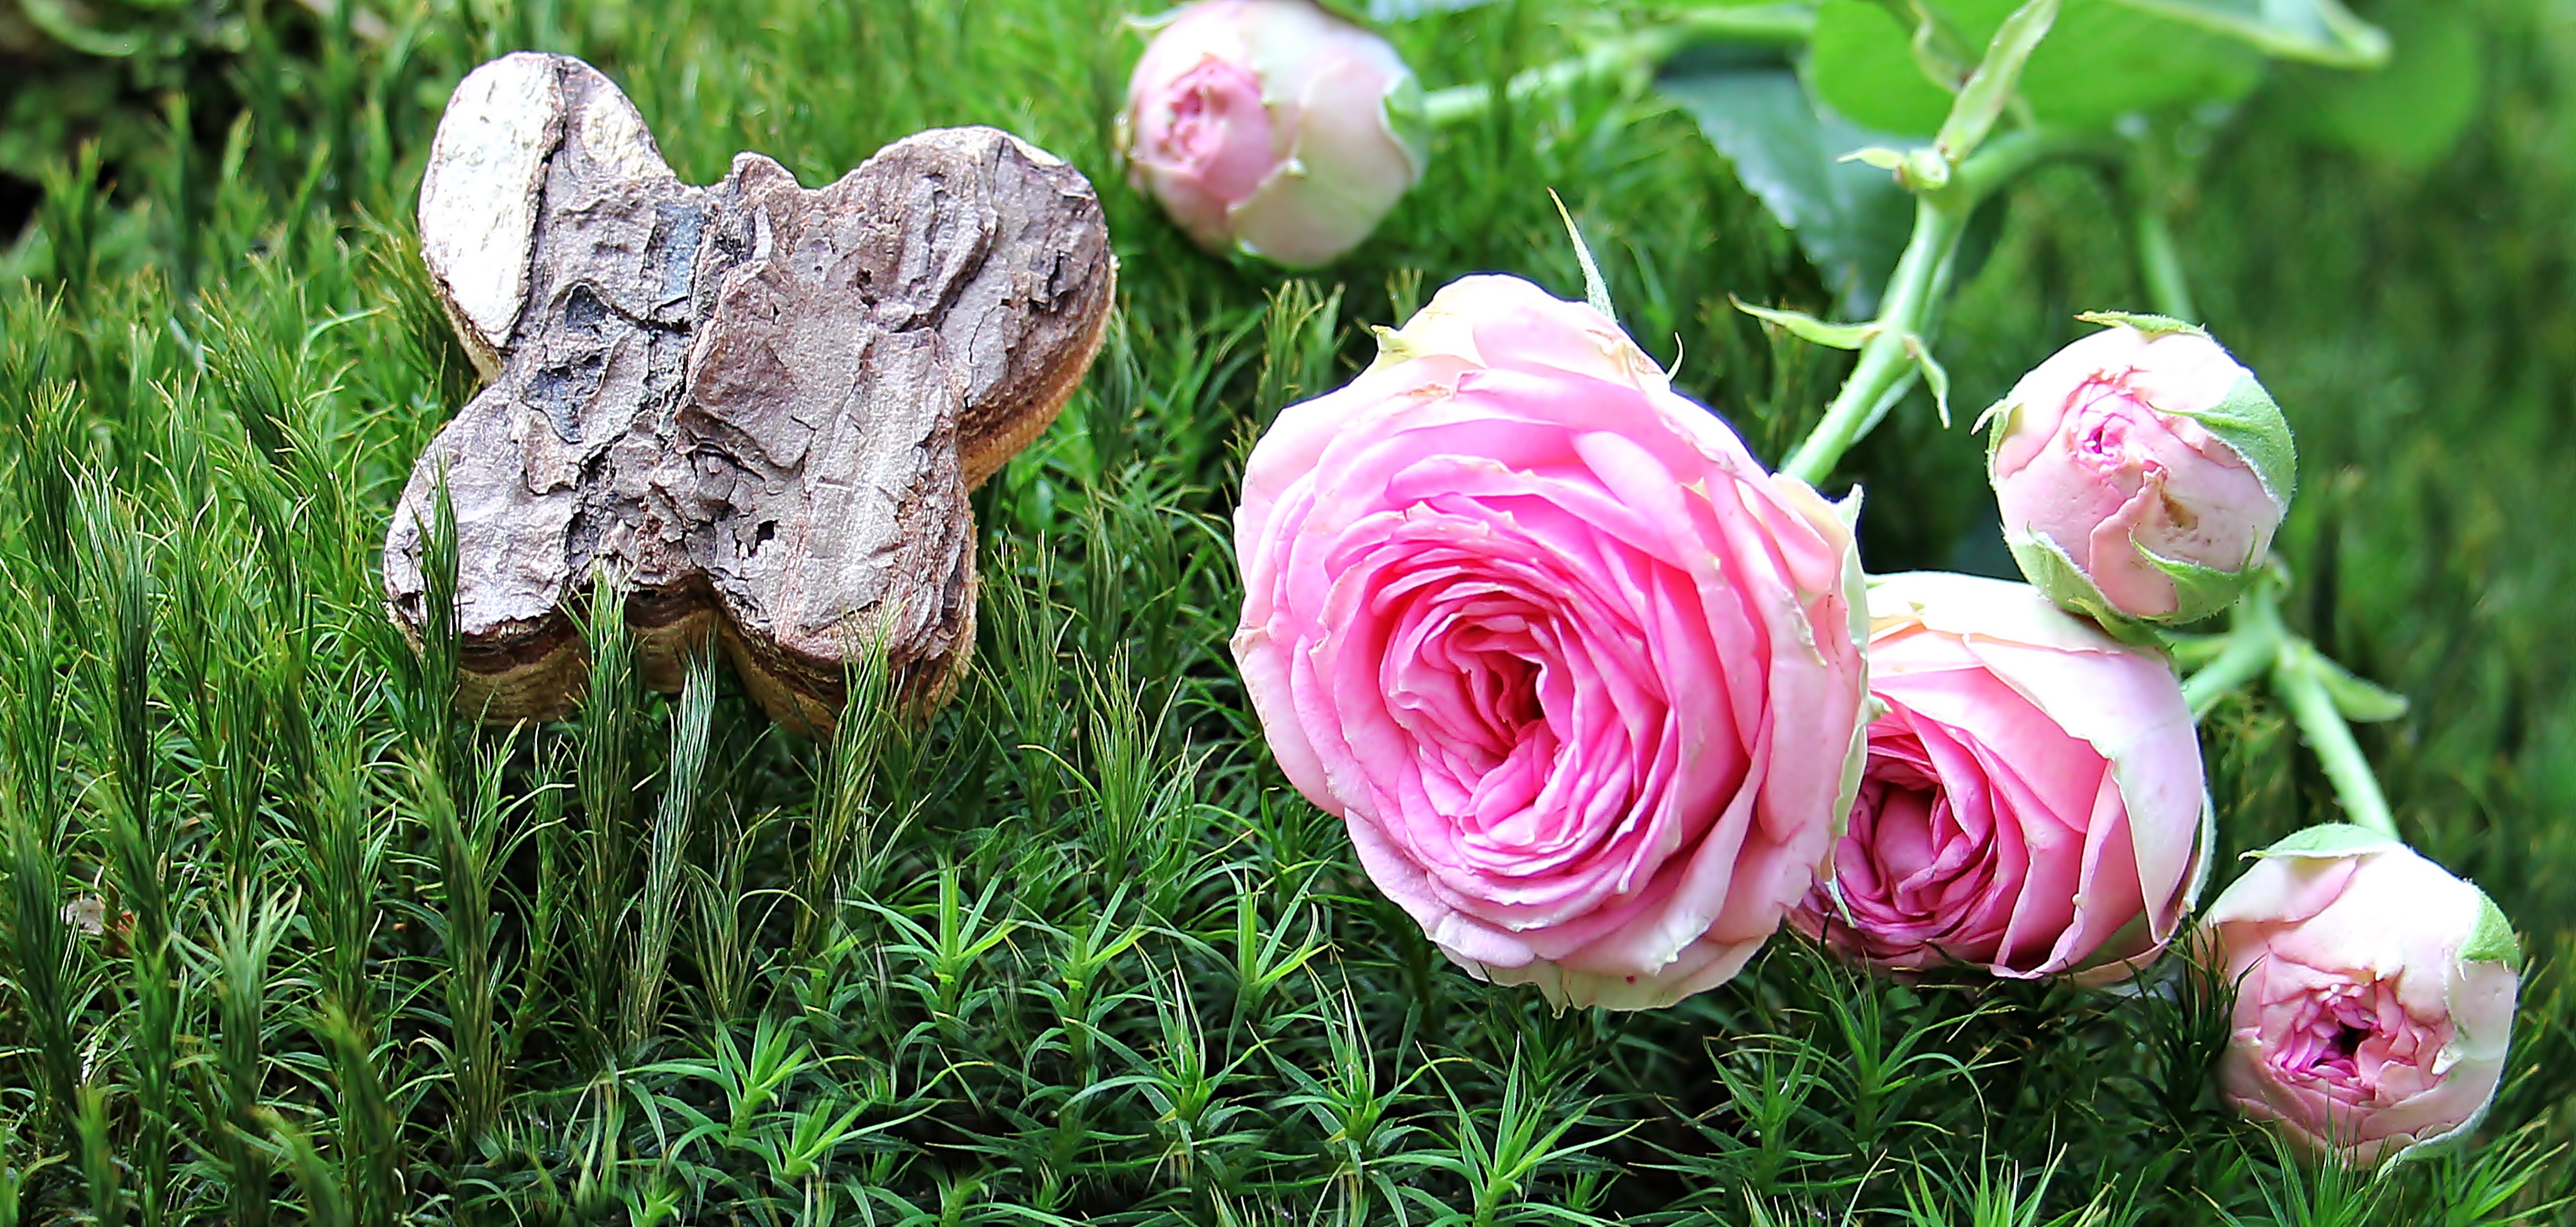
nature, grass, plant, wood, flower, moss, rose, decoration, green, botany, butterfly, pink, flora, deco, flowers, background image, background, pink rose, bud, floristry, flowering plant, garden roses, bush r schen, bush florets pink, bush florets on moss, wooden butterfly, bush florets with wood butterfly, flower bouquet, floral design, land plant, flower arranging